List of mammals of Cuba

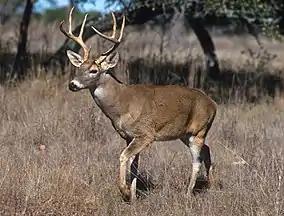
White-tailed deer

The even-toed ungulates are ungulates – hoofed animals – which bear weight equally on two (an even number) of their five toes: the third and fourth. The other three toes are either present, absent, vestigial, or pointing posteriorly.